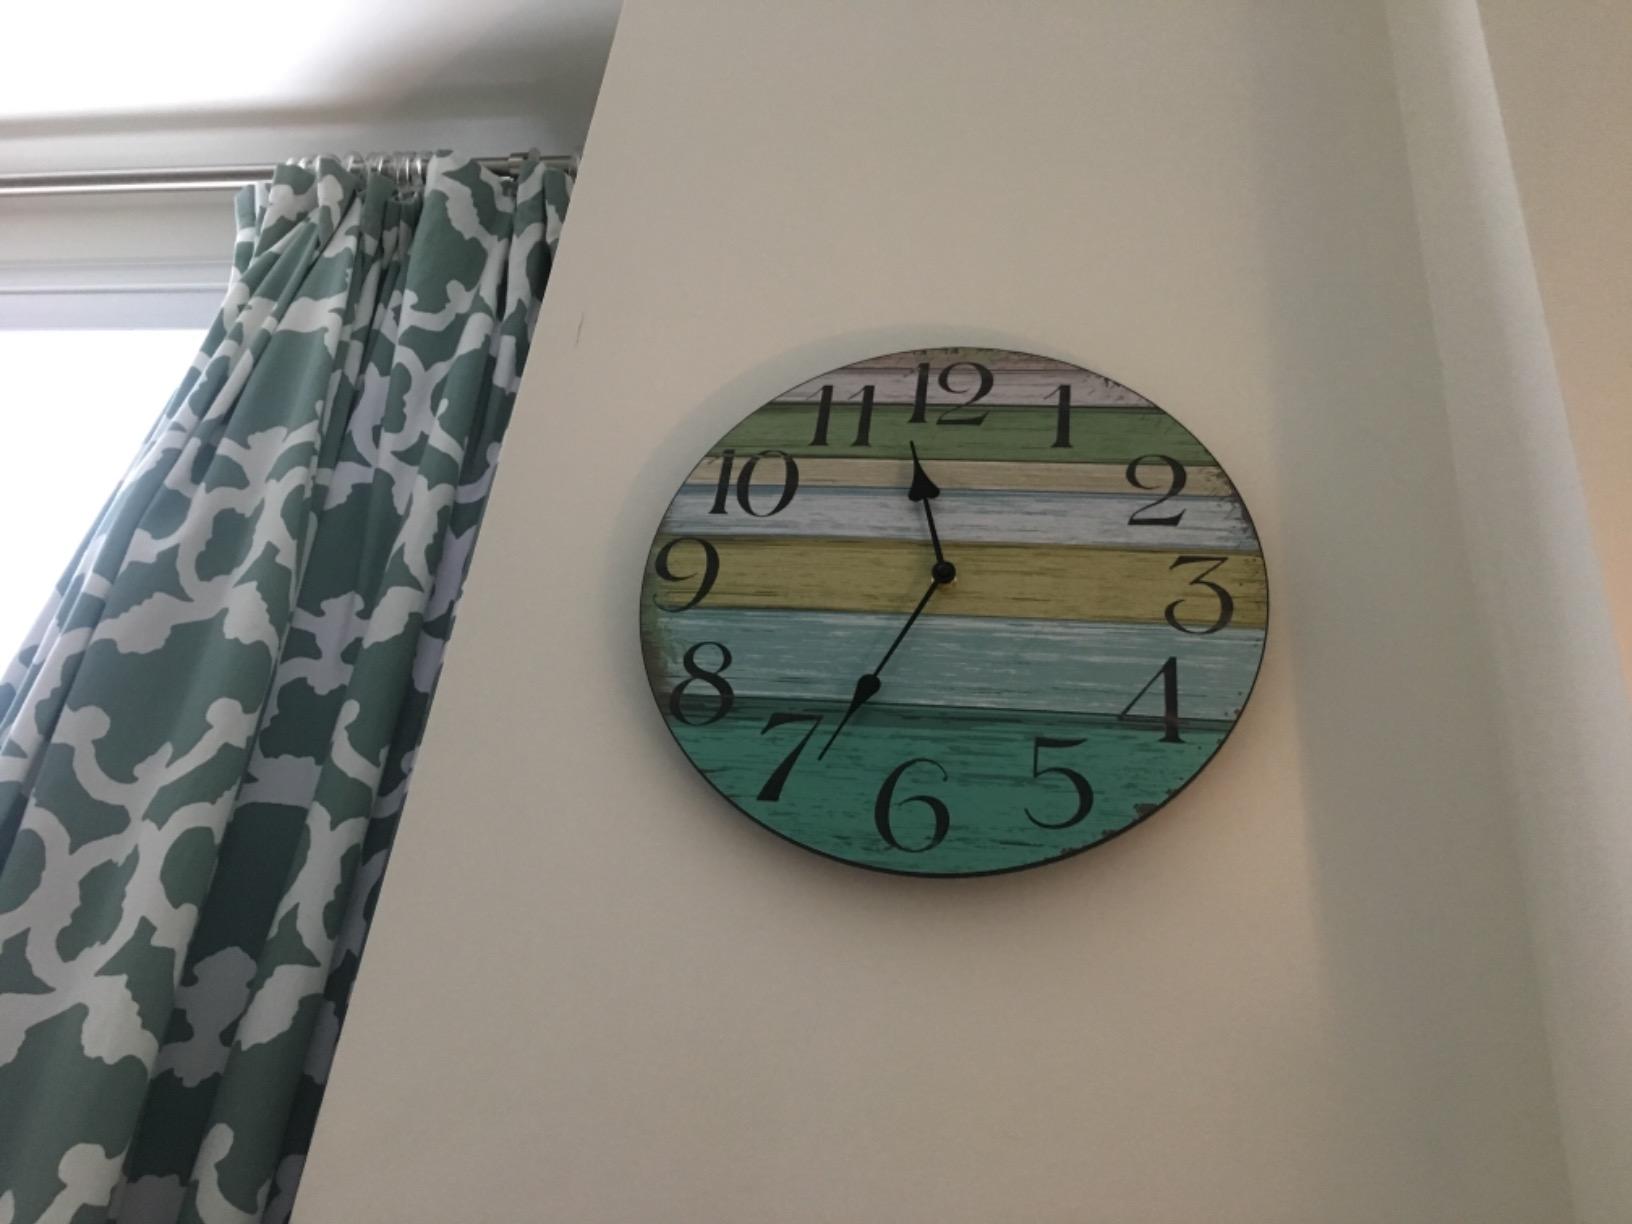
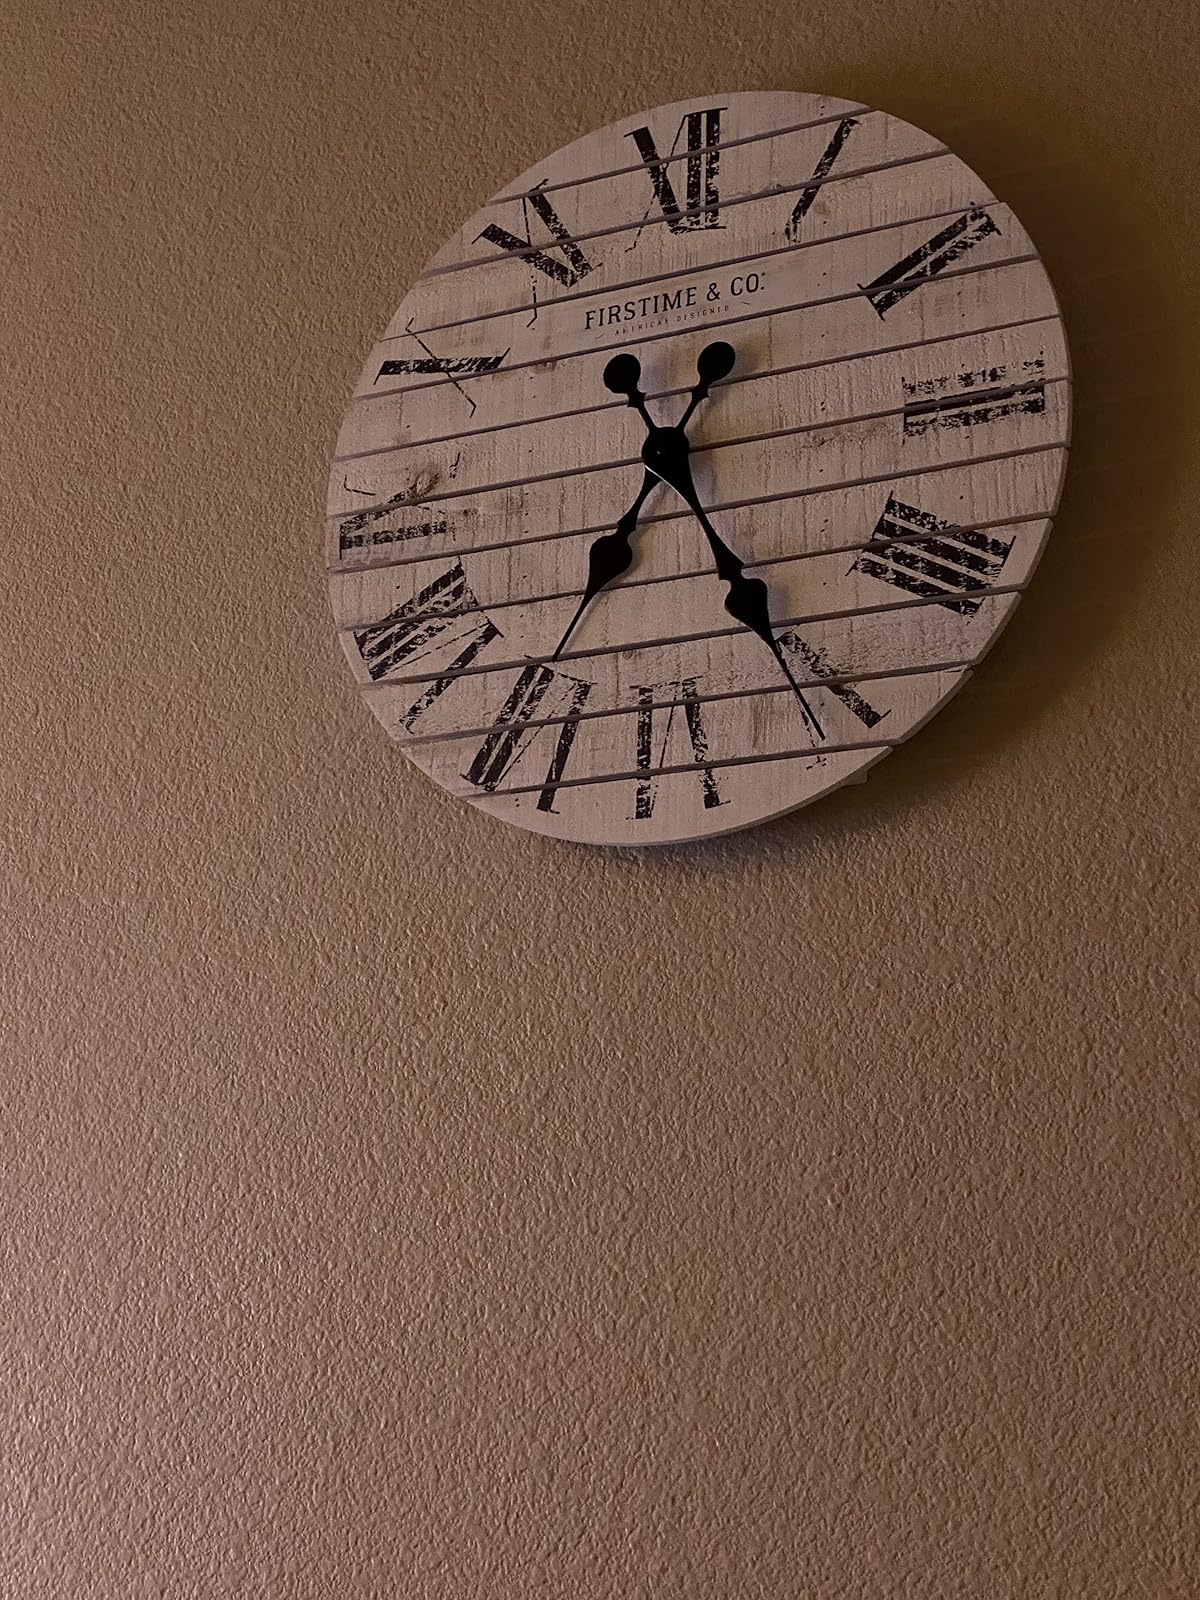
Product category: clock
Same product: no